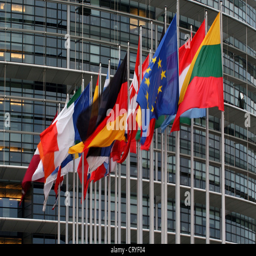
flags in front of the parliament